Ideographic rune

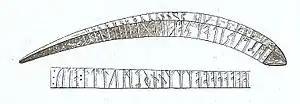
The Lindholm amulet as drawn by Stephens in 1884.

Ideographic runes ('term/notion runes') are runes used as ideographs instead of regular letters, that is, instead of representing their phoneme or syllable, they represent their name as a word or term. Such instances are sometimes referred to by way of the modern German loanword (singular ), but the descriptive term "ideographic runes" is also used.